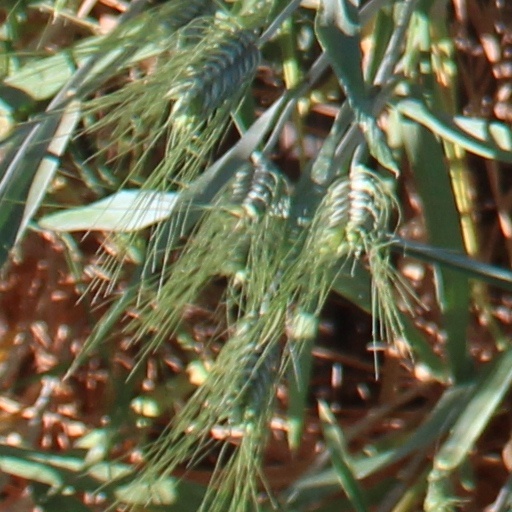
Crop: wheat